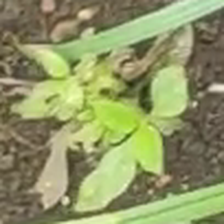
Weed species: Choti_dudhi_(Euphorbia_hirta)